Bertelsmann Stiftung

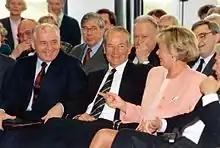
Mikhail Gorbachev, Reinhard Mohn and Liz Mohn in the foyer of the Bertelsmann Stiftung (1992)

Kurt Biedenkopf was elected as the first chairman of the advisory board in 1987, and Reinhard Mohn himself took over this position in 1990. Horst Teltschik then joined the foundation, a development that received a great deal of media attention. The former foreign policy adviser to Helmut Kohl became managing director of the Bertelsmann Stiftung in early 1991 and began focusing on the foundation's internationalization. At the end of the 1980s, the Bertelsmann Stiftung offices were built opposite the Bertelsmann corporate headquarters. Mikhail Gorbachev was a guest during his first trip to Germany after the demise of the Soviet Union.